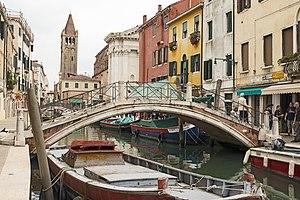
Le rio di San Barnaba est un canal de Venise dans le Dorsoduro.
Le centre historique de Venise comprend 121 îles liés par 435 ponts. Cette liste reprend les noms vénitiens des principaux ponts de Venise par sestiere ou île.
Le Ponte dei Pugni est un pont de Venise, situé dans le sestiere de Dorsoduro, près du Campo San Barnaba.